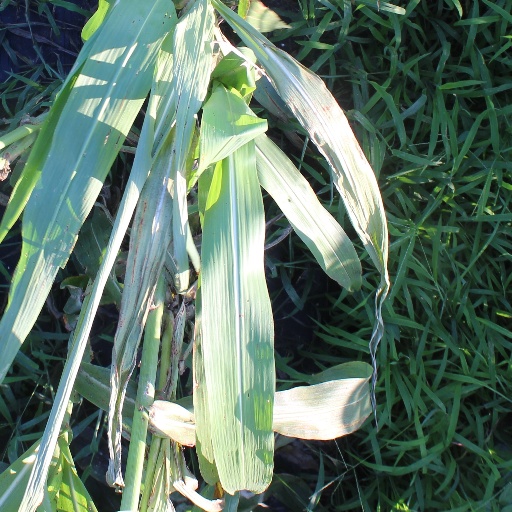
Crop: sorghum